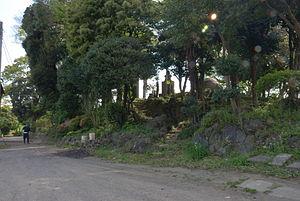
Le domaine de Koga est un domaine féodal japonais de l'époque d'Edo situé dans la province de Shimōsa. Le premier daimyo de Koga est Ogasawara Hidemasa, à qui le domaine est accordé comme fief à la suite du déplacement de Tokugawa Ieyasu dans la région de Kantō.